Ivan III of Russia

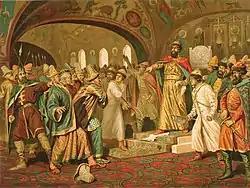
"Ivan III tearing the khan's letter to pieces", an apocryphal 19th-century painting by Aleksey Kivshenko

Moscow played an increasingly visible role in international affairs as it established diplomatic relations with the Crimean Khanate and the Republic of Venice in 1474, the Kingdom of Hungary in 1482, the Holy Roman Empire in 1489, the Kingdom of Denmark in 1493, and the Ottoman Empire in 1496. The outline of Russian foreign policy for the next several generations was shaped during Ivan's reign, where his successors would continue to struggle with Poland and Lithuania over the territories of the East Slavs, while a more differentiated policy was pursued towards the Muslim khanates, with attempts at subjugating the Khanate of Kazan and neutralizing the Crimean Khanate.